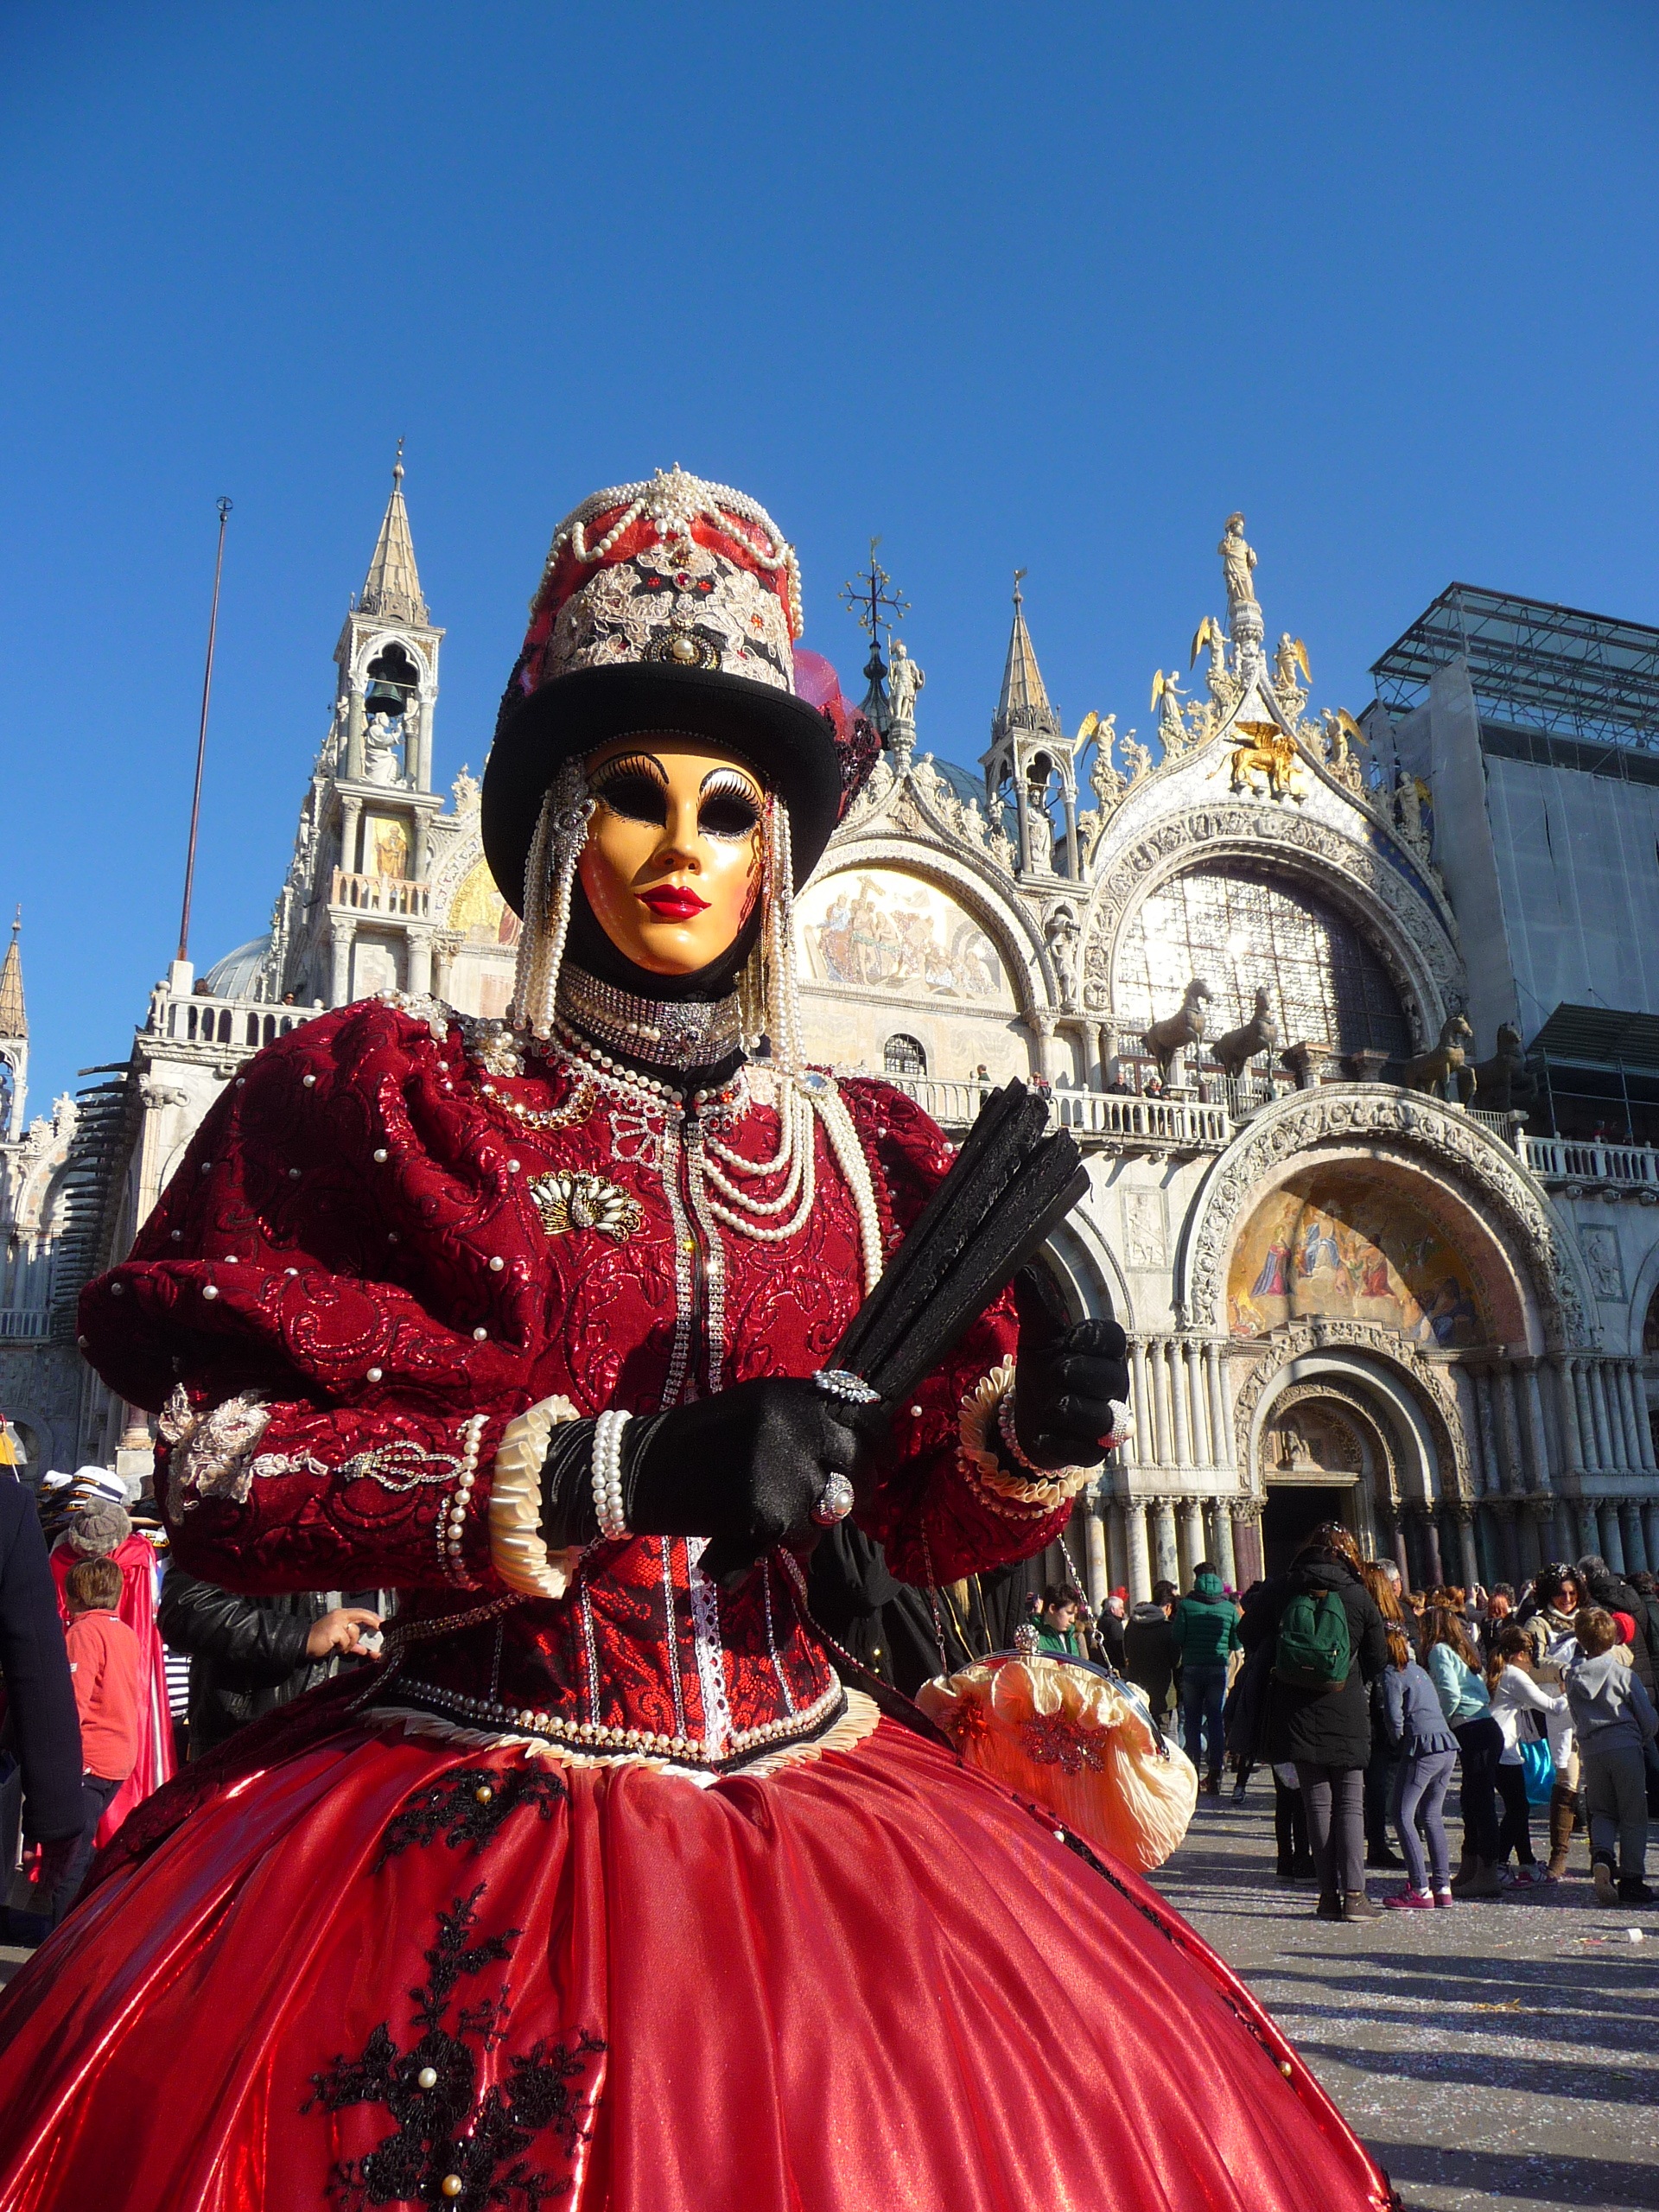
red, carnival, italy, venice, festival, mask, disguise, event, tradition, costume, carnival of venice, san marco